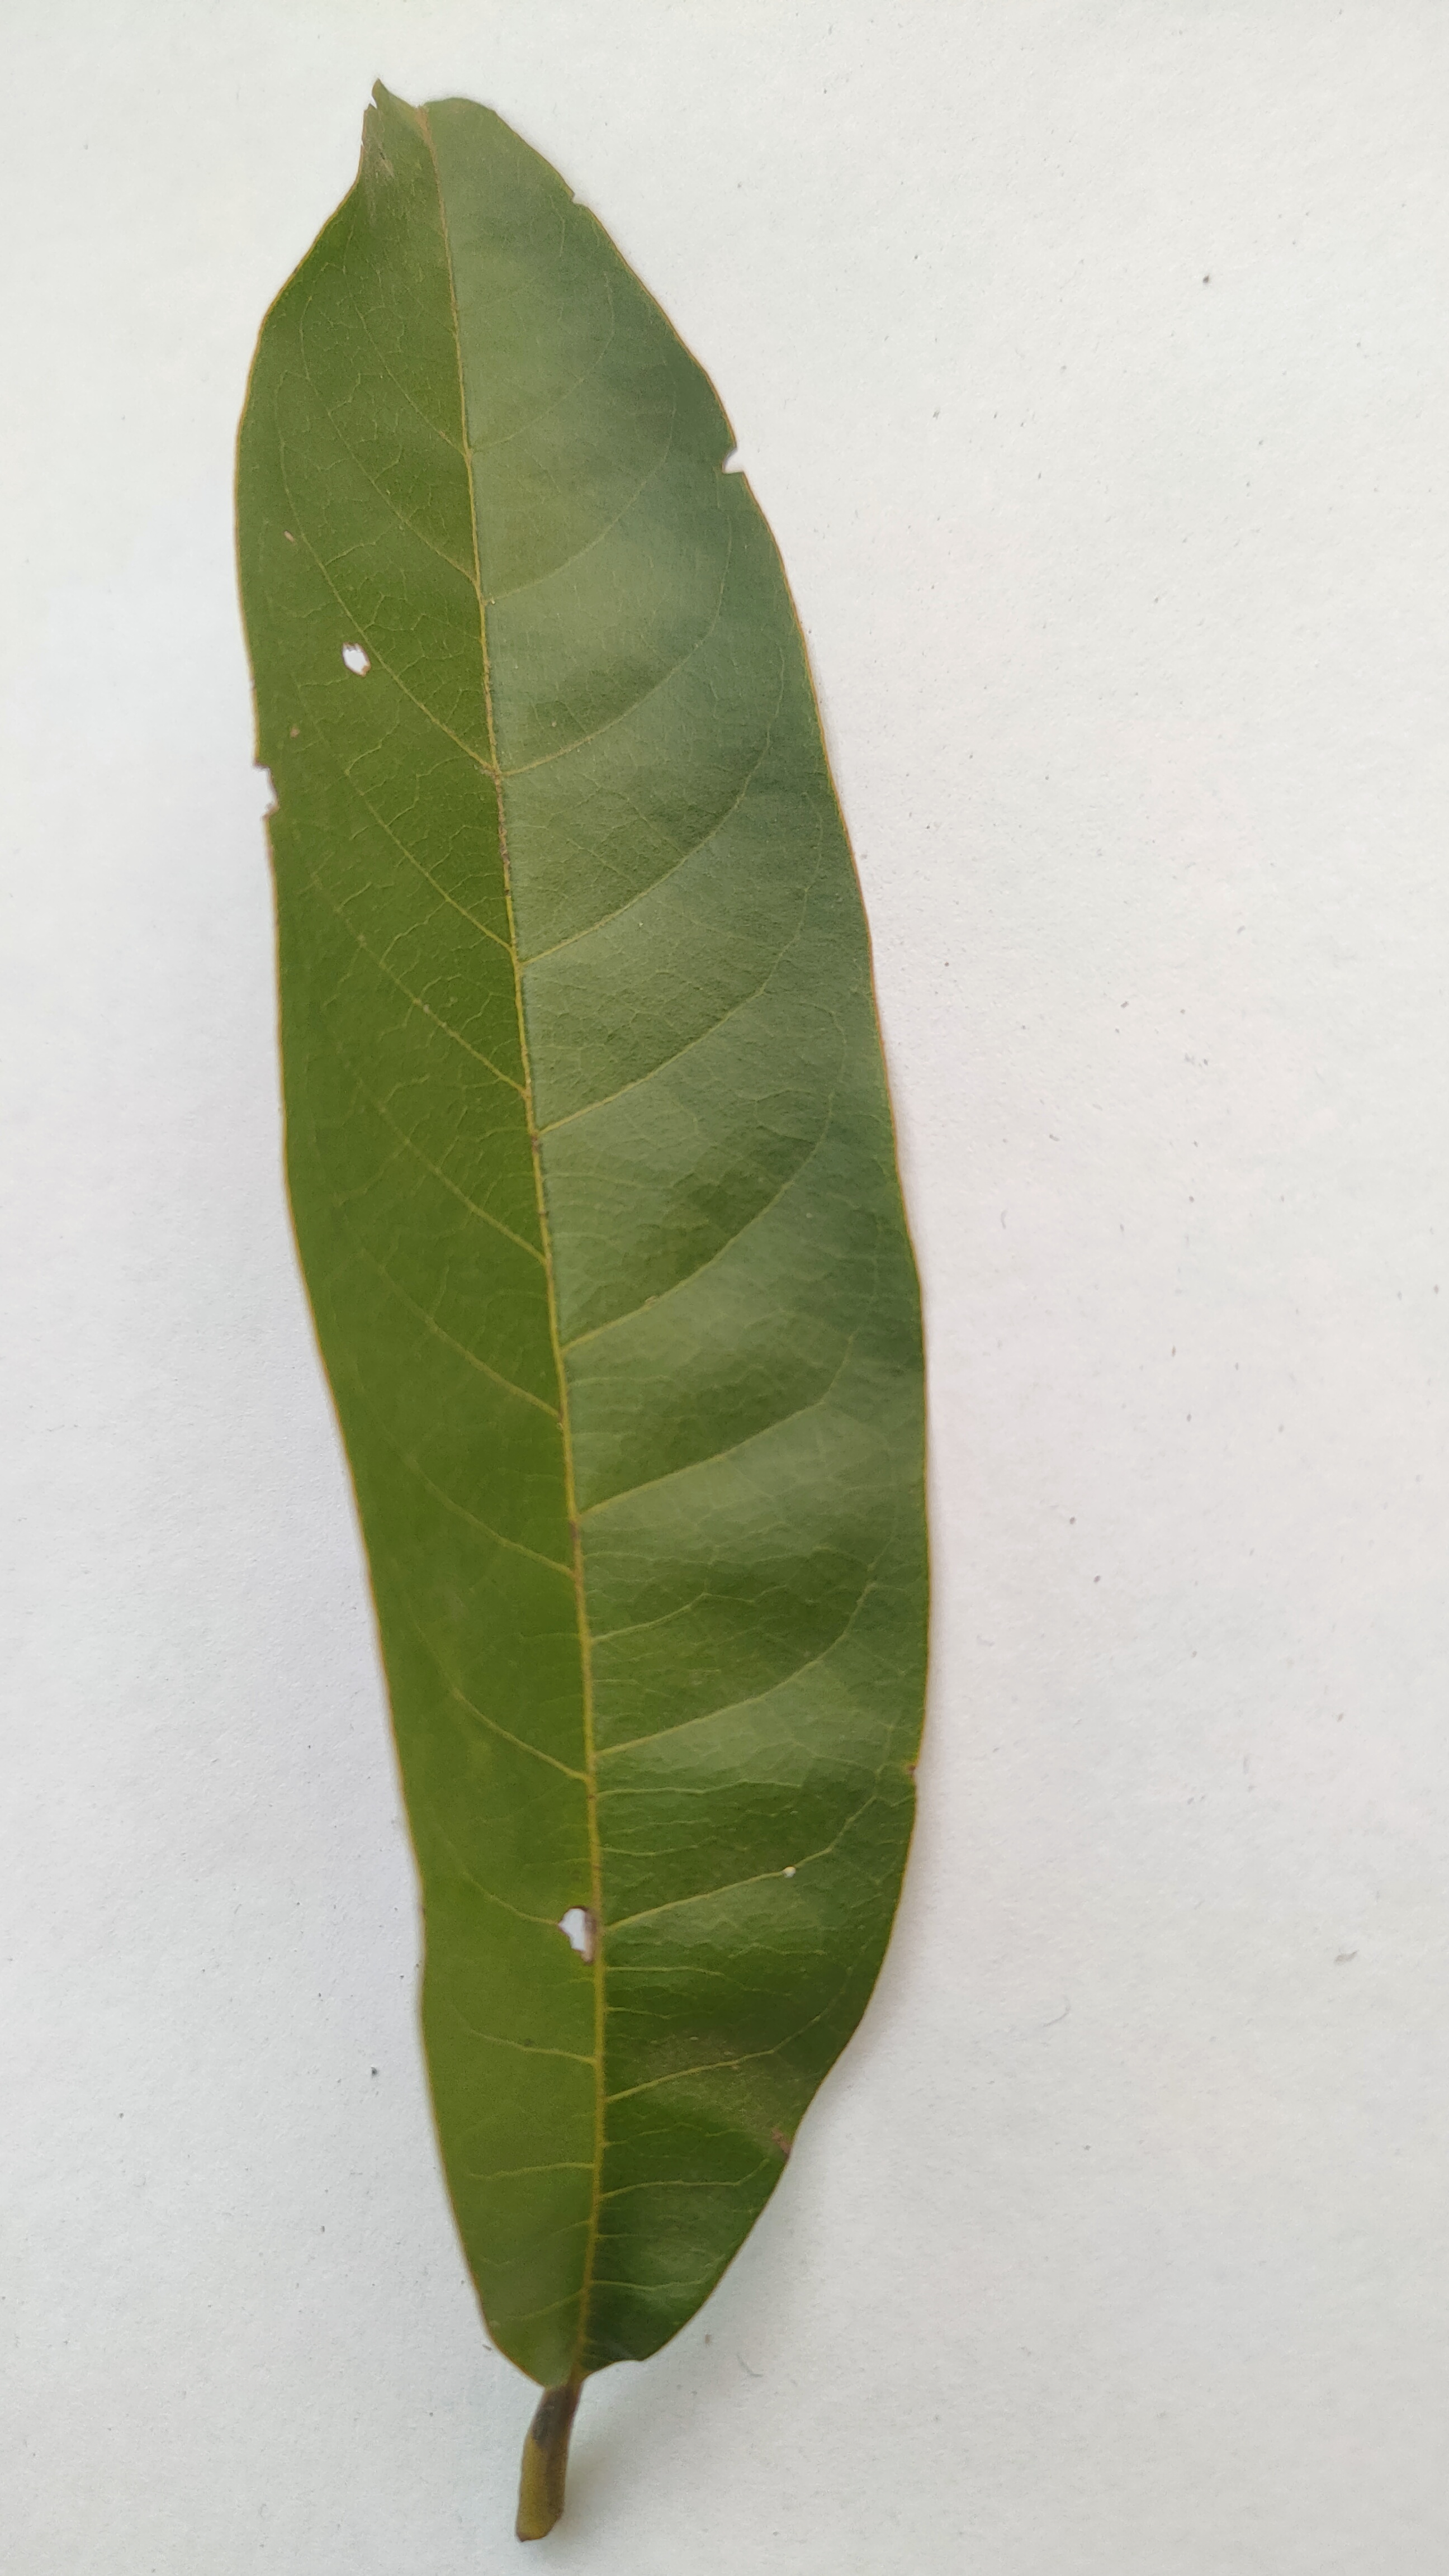
Leaf variety: Custard Apple